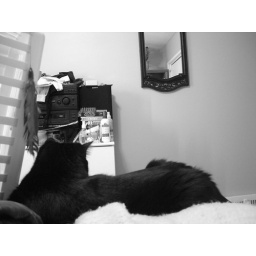
My two cats playing in a laundry basket